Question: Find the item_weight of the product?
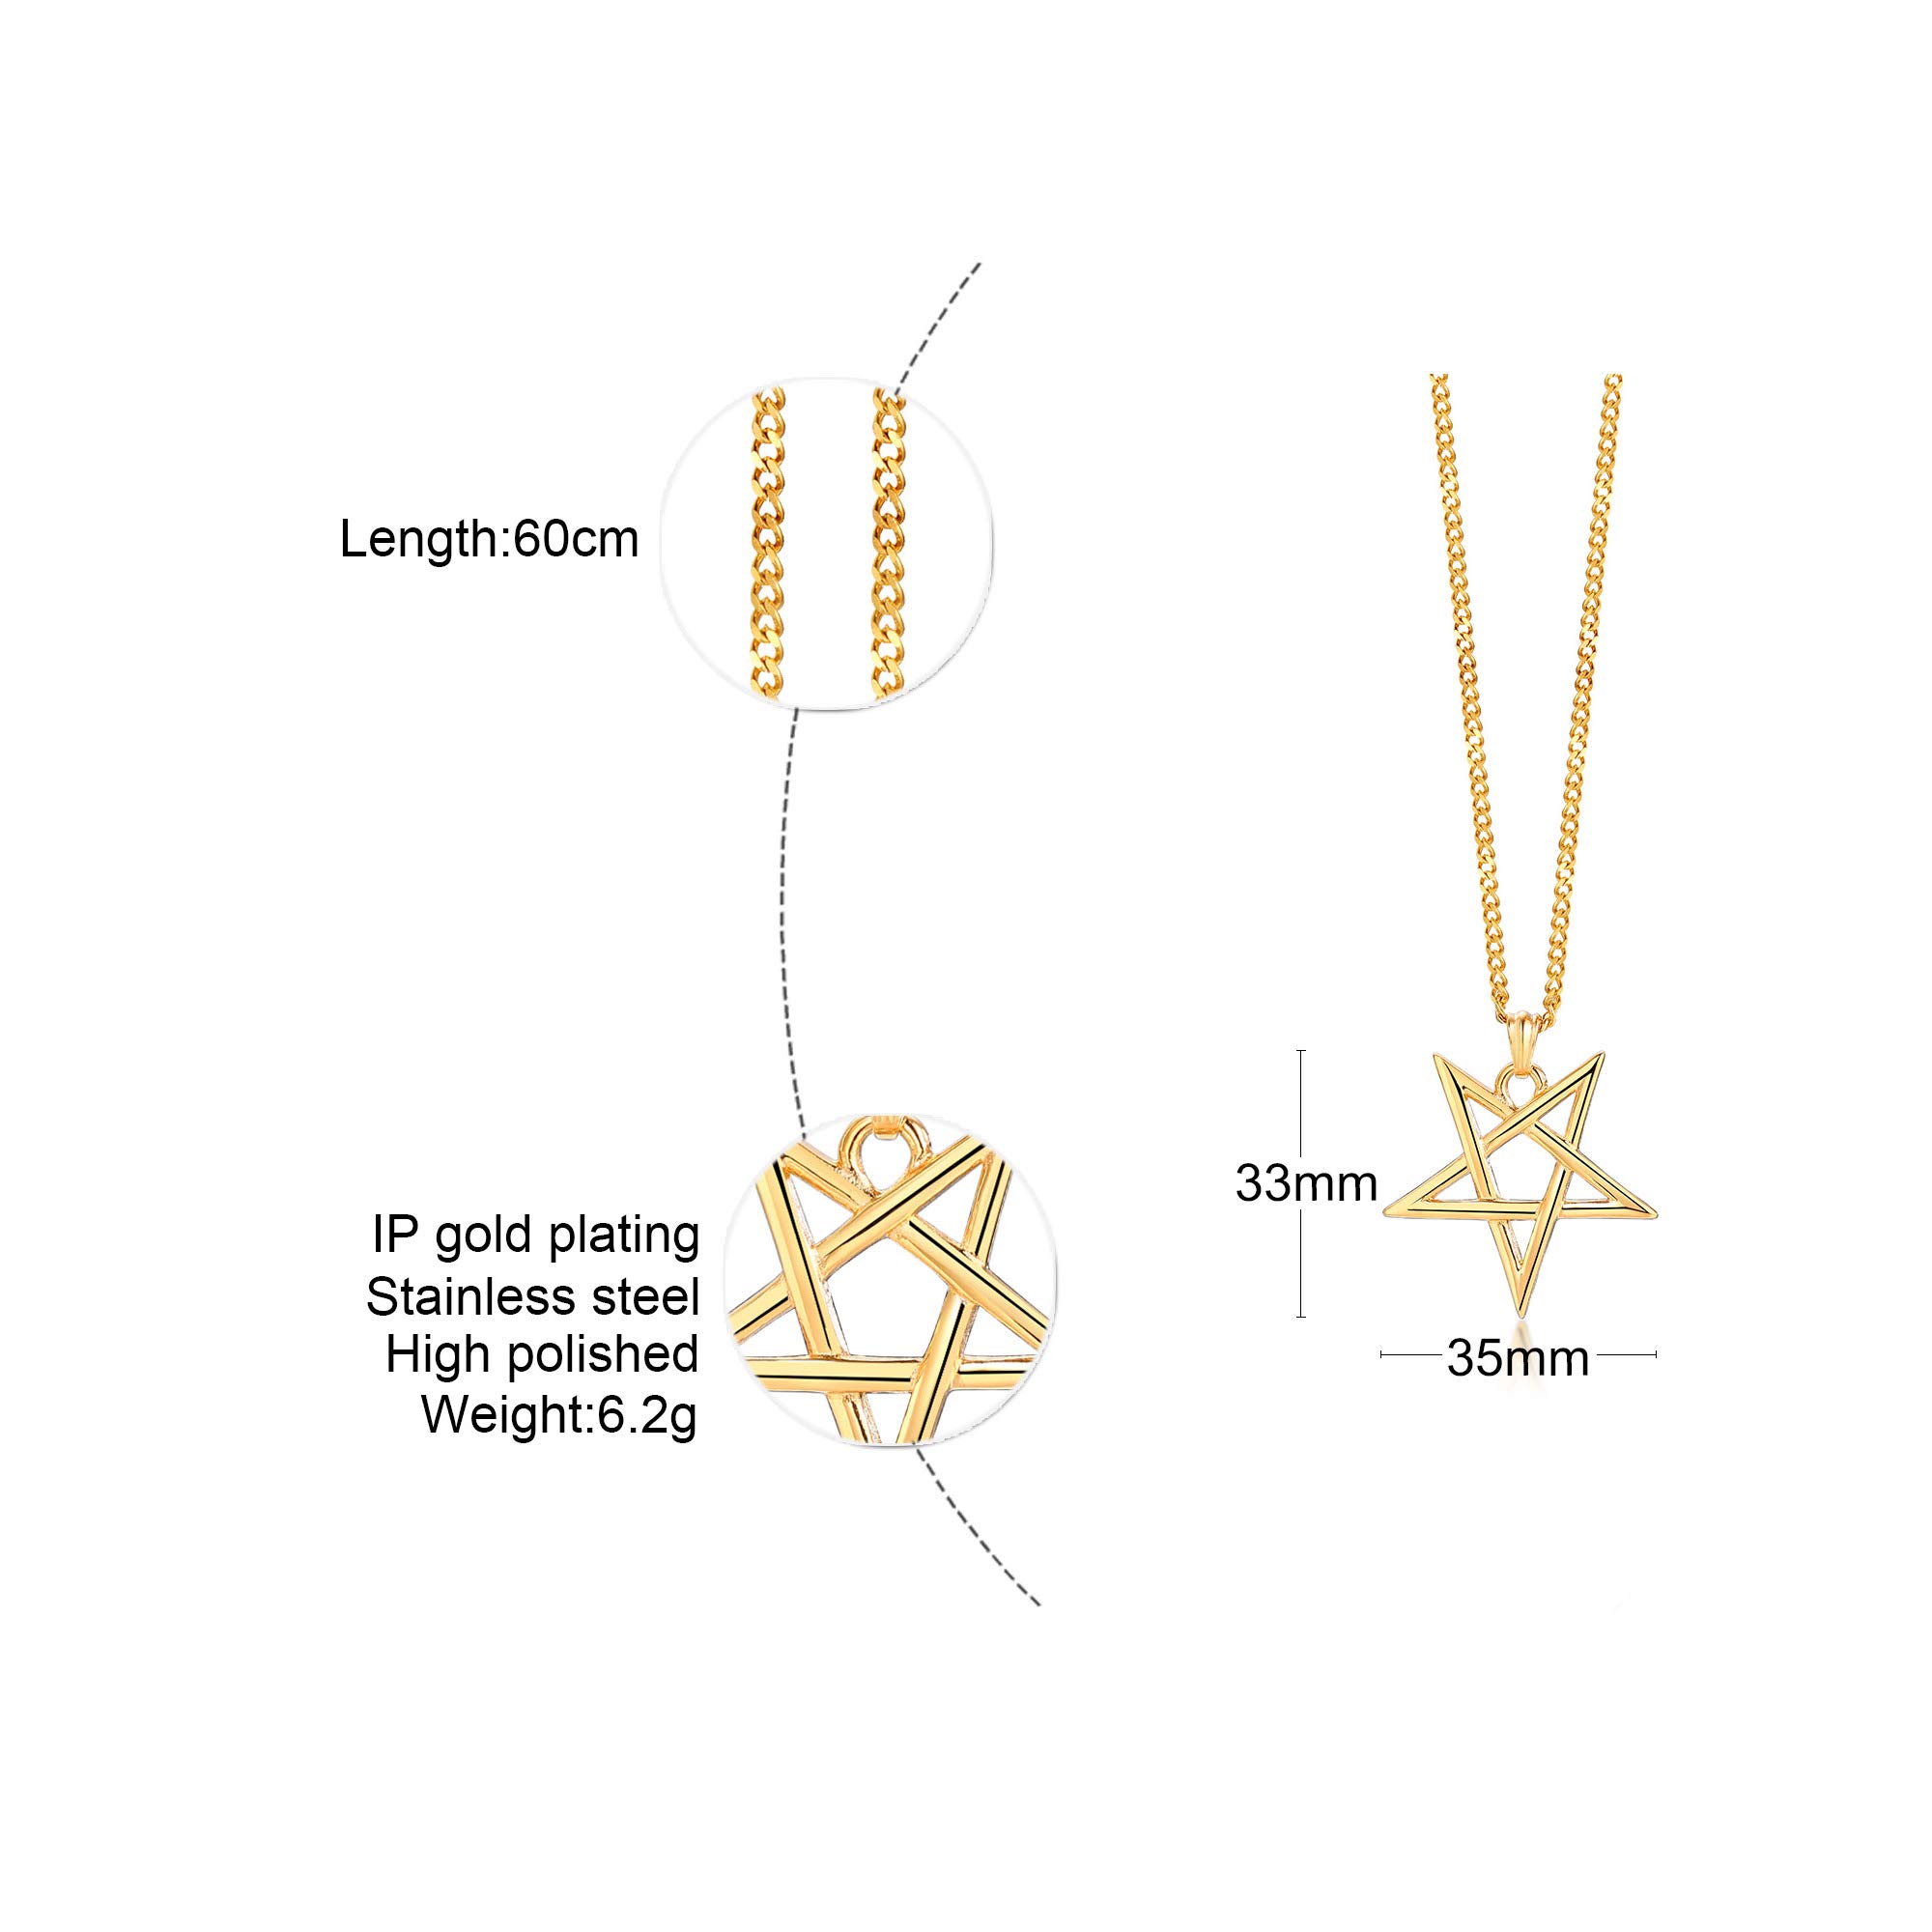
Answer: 6.2 gram